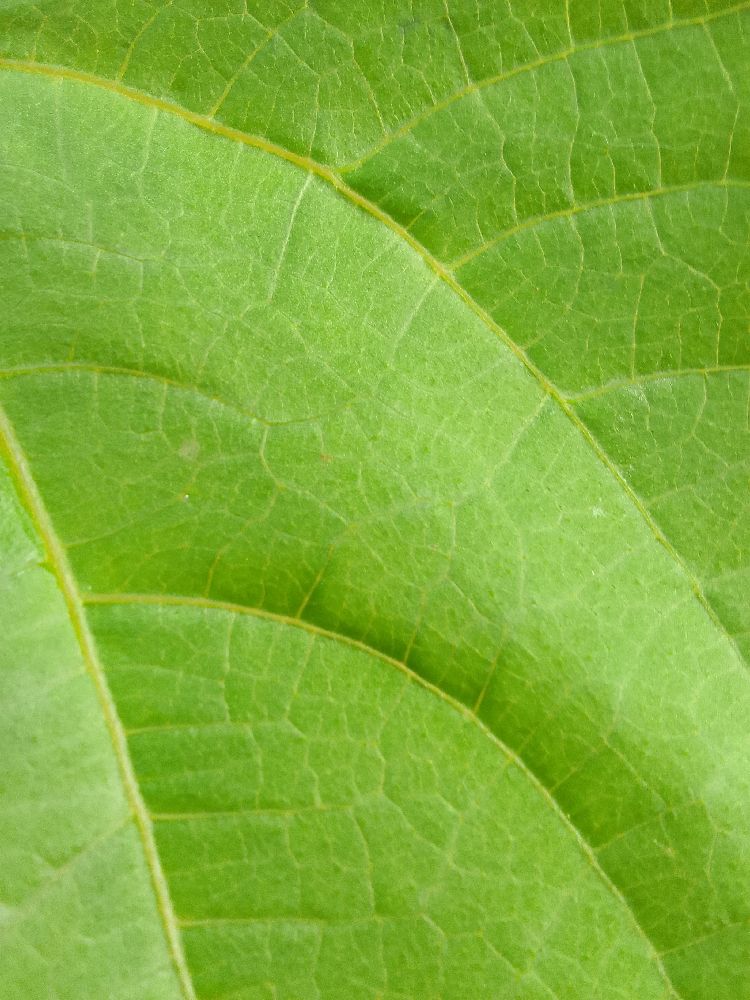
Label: healthy